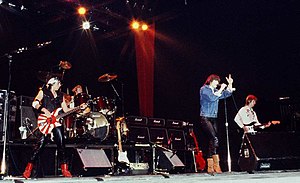
The Pretenders / Historie / Begyndelsen
The Pretenders ved koncert i London, 1981
The Pretenders er et amerikansk-engelsk rockband, der blev dannet i 1978 og har eksisteret i forskellige formationer siden. Gruppen blev skabt af sanger og sangskriver Chrissie Hynde, der er den eneste, der har været med i gruppen siden begyndelsen.